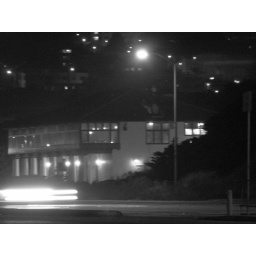
beach house in b&w